Quicksand (2002 film)

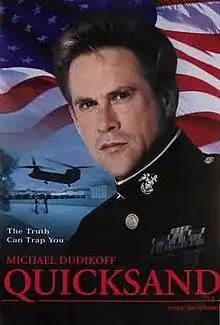

Quicksand is a 2002 action film that was released direct-to-video in March 2002 after a short initial run in theatres in Los Angeles in March 2002. The film stars Michael Dudikoff, Brooke Theiss, Richard Kind and Dan Hedaya. In United Kingdom the film was released on DVD in August 2003. The film is directed by Sam Firstenberg.